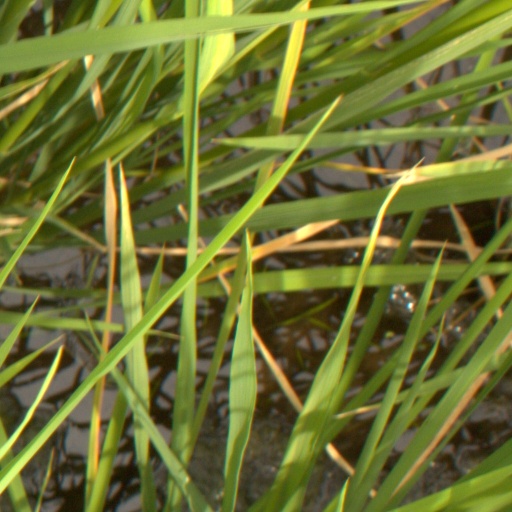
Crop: rice